2010 Thai political protests

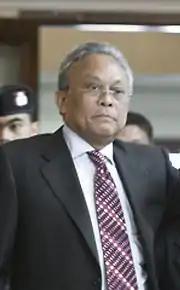
Deputy Prime Minister and Secretary General of the Democrat Party of Thailand, Suthep Thaugsuban: relieved of security portfolio on 16 April 2010

Days prior to the planned protest on 14 March, checkpoints were set up to inspect caravans of protesters journeying to Bangkok. Police were given orders to detain any protester with weapons. Suthep Thaugsuban warned members of Cabinet that they and their families might become targets of UDD attacks. He denied the existence of a so-called blacklist "with 212 names of Thaksin's close relatives and associates, UDD leaders and activists, politicians from the opposition Pheu Thai Party, and even monks who appeared sympathetic to the Red Shirt cause". Suthep however admitted that the government had at least 10 key leaders of the Red Shirts under surveillance. Suthep accused the Pheu Thai Party of hiring people to participate in the protests. Prompong Nopparit, a spokesman of the Pheu Thai Party, denied the allegation and requested evidence that backed the accusation. Nopparit called on the prime minister to dissolve the House as demanded by the protesters.